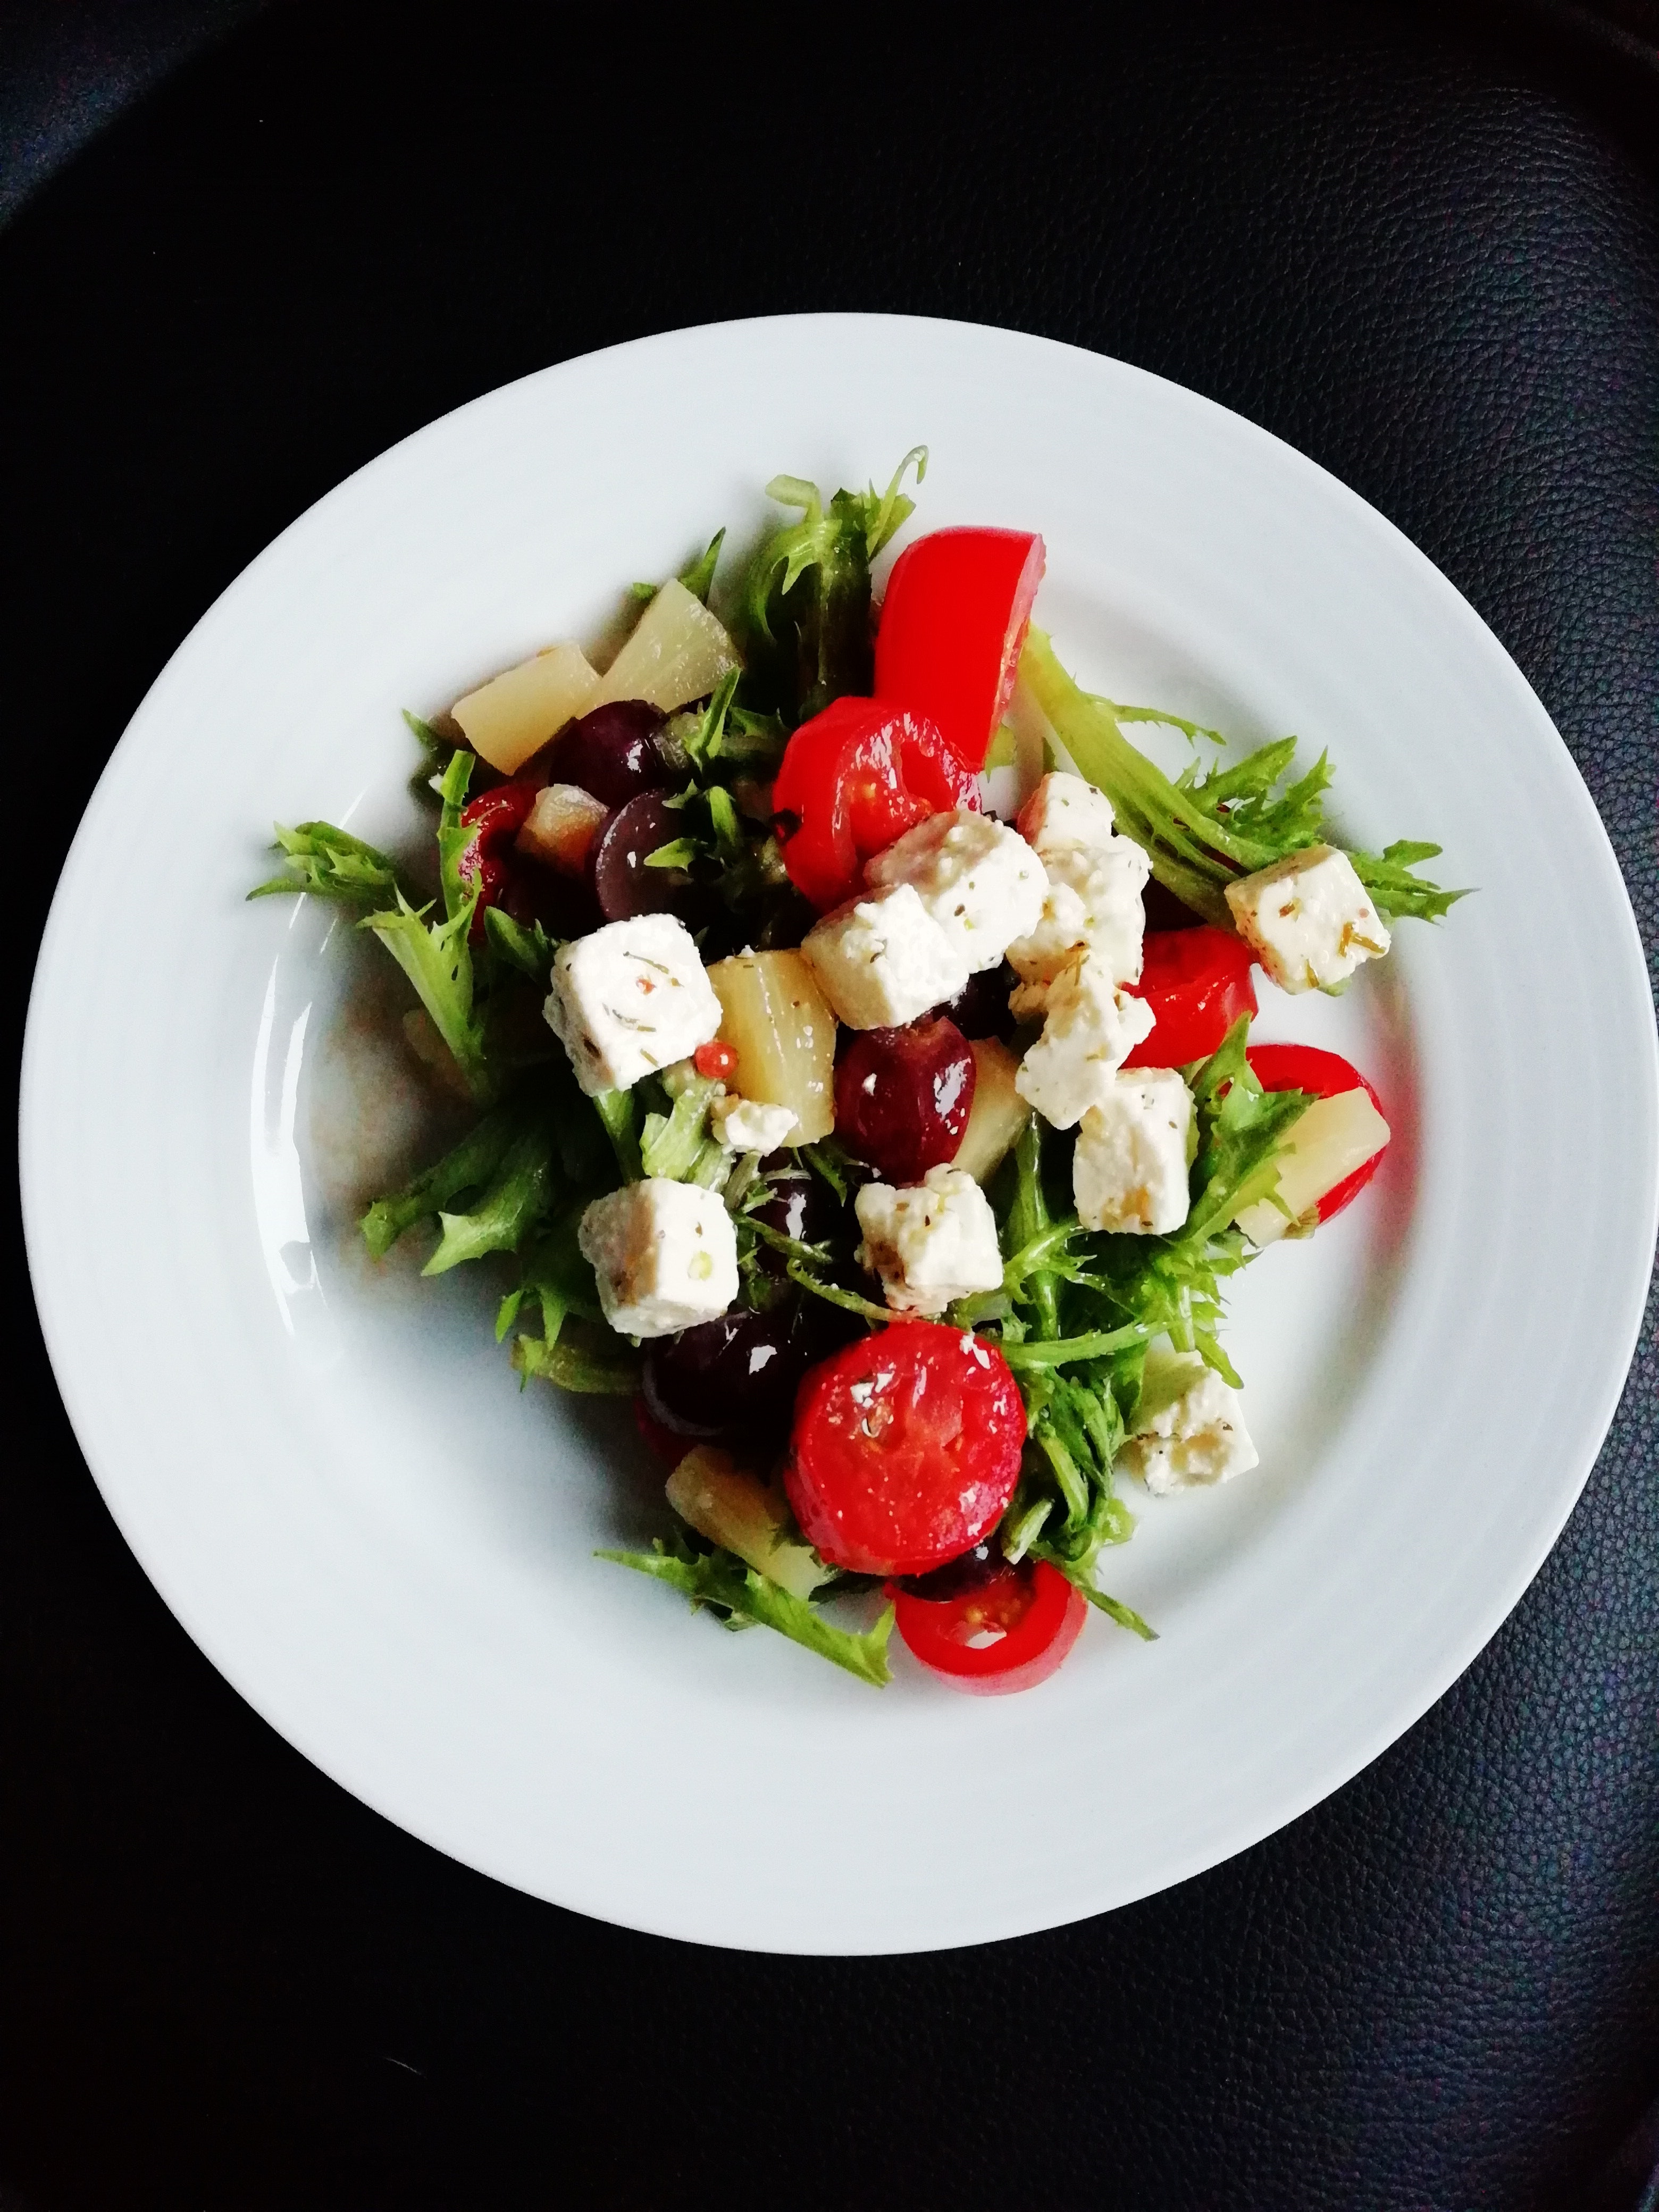
dish, salad, vegetable, food, spinach salad, greek salad, feta, vegetarian food, caprese salad, recipe, fruit, appetizer